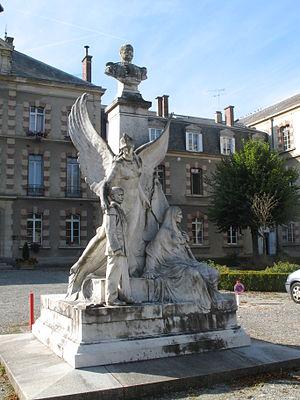
L'école Hériot à La Boissière-École dans les Yvelines.
Le château de La Boissière est situé sur la commune de La Boissière-École dans le sud du département des Yvelines, en France.